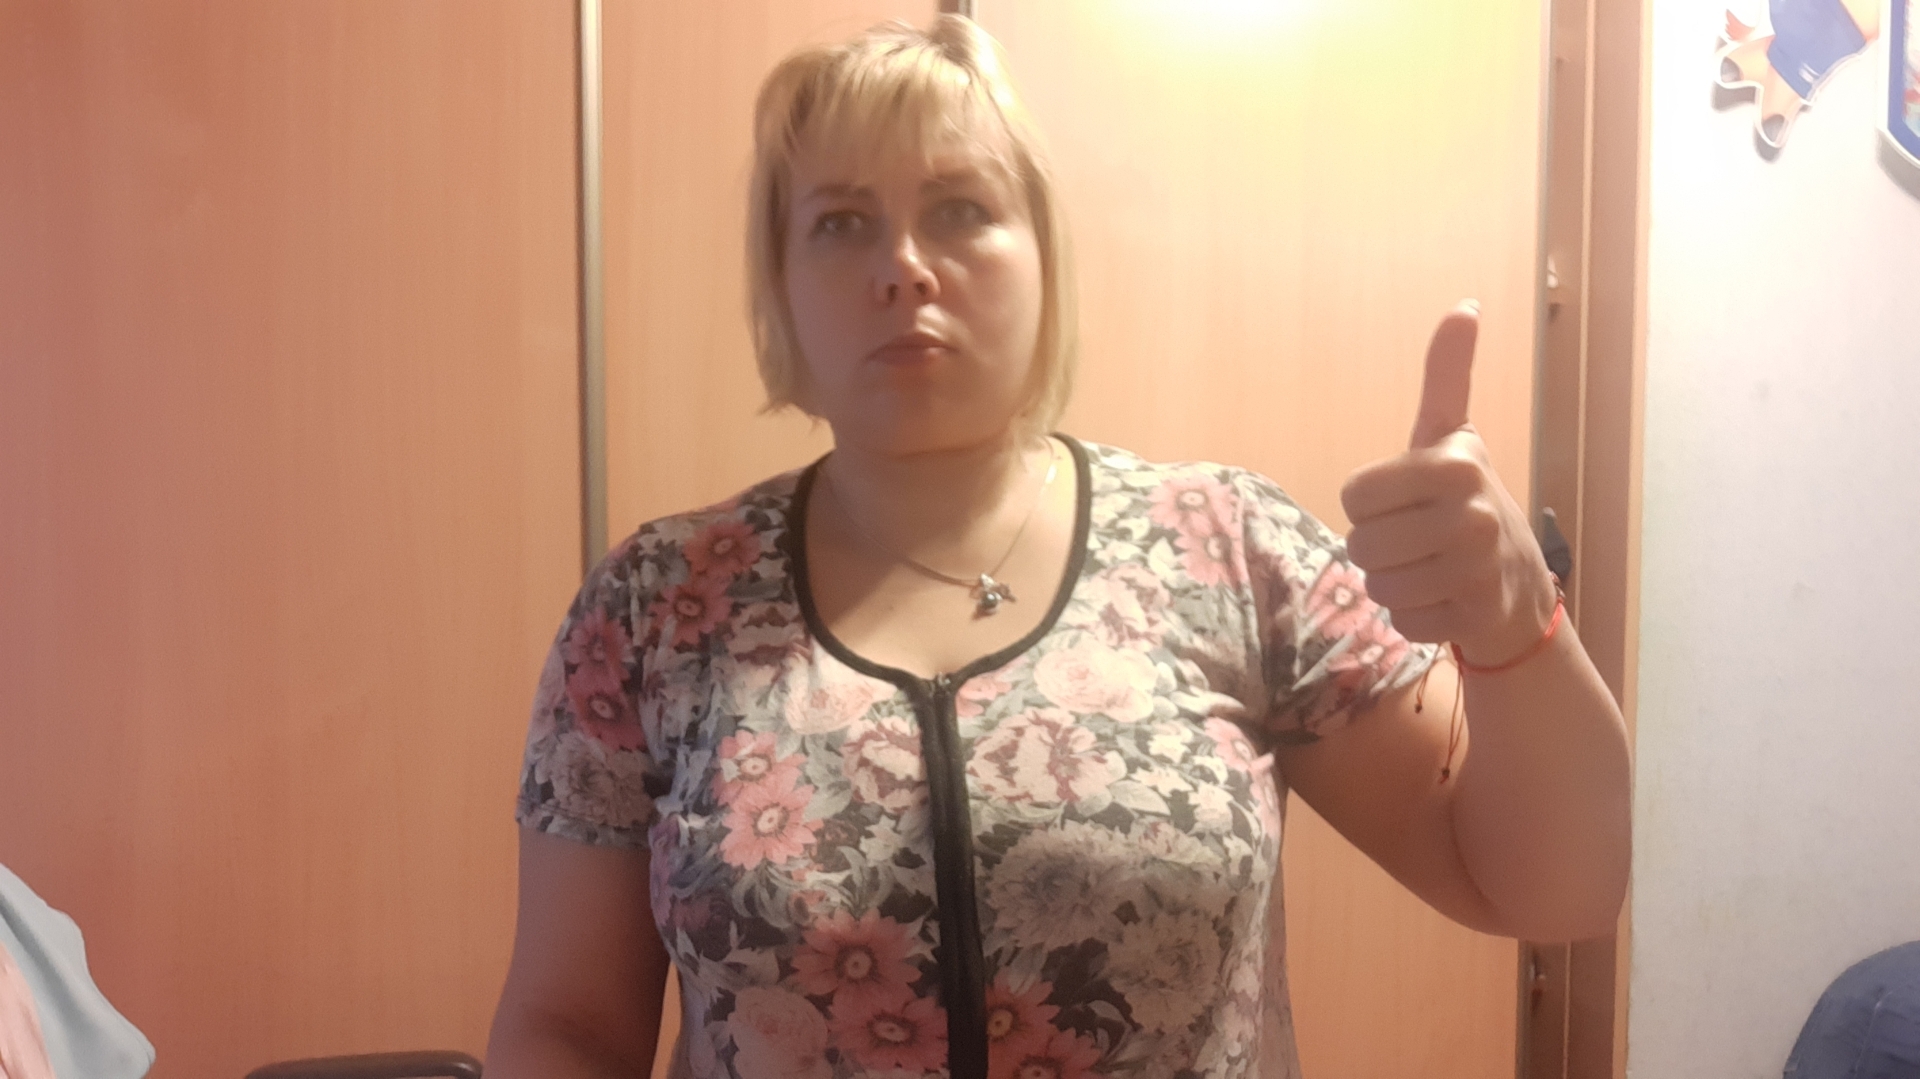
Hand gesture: like